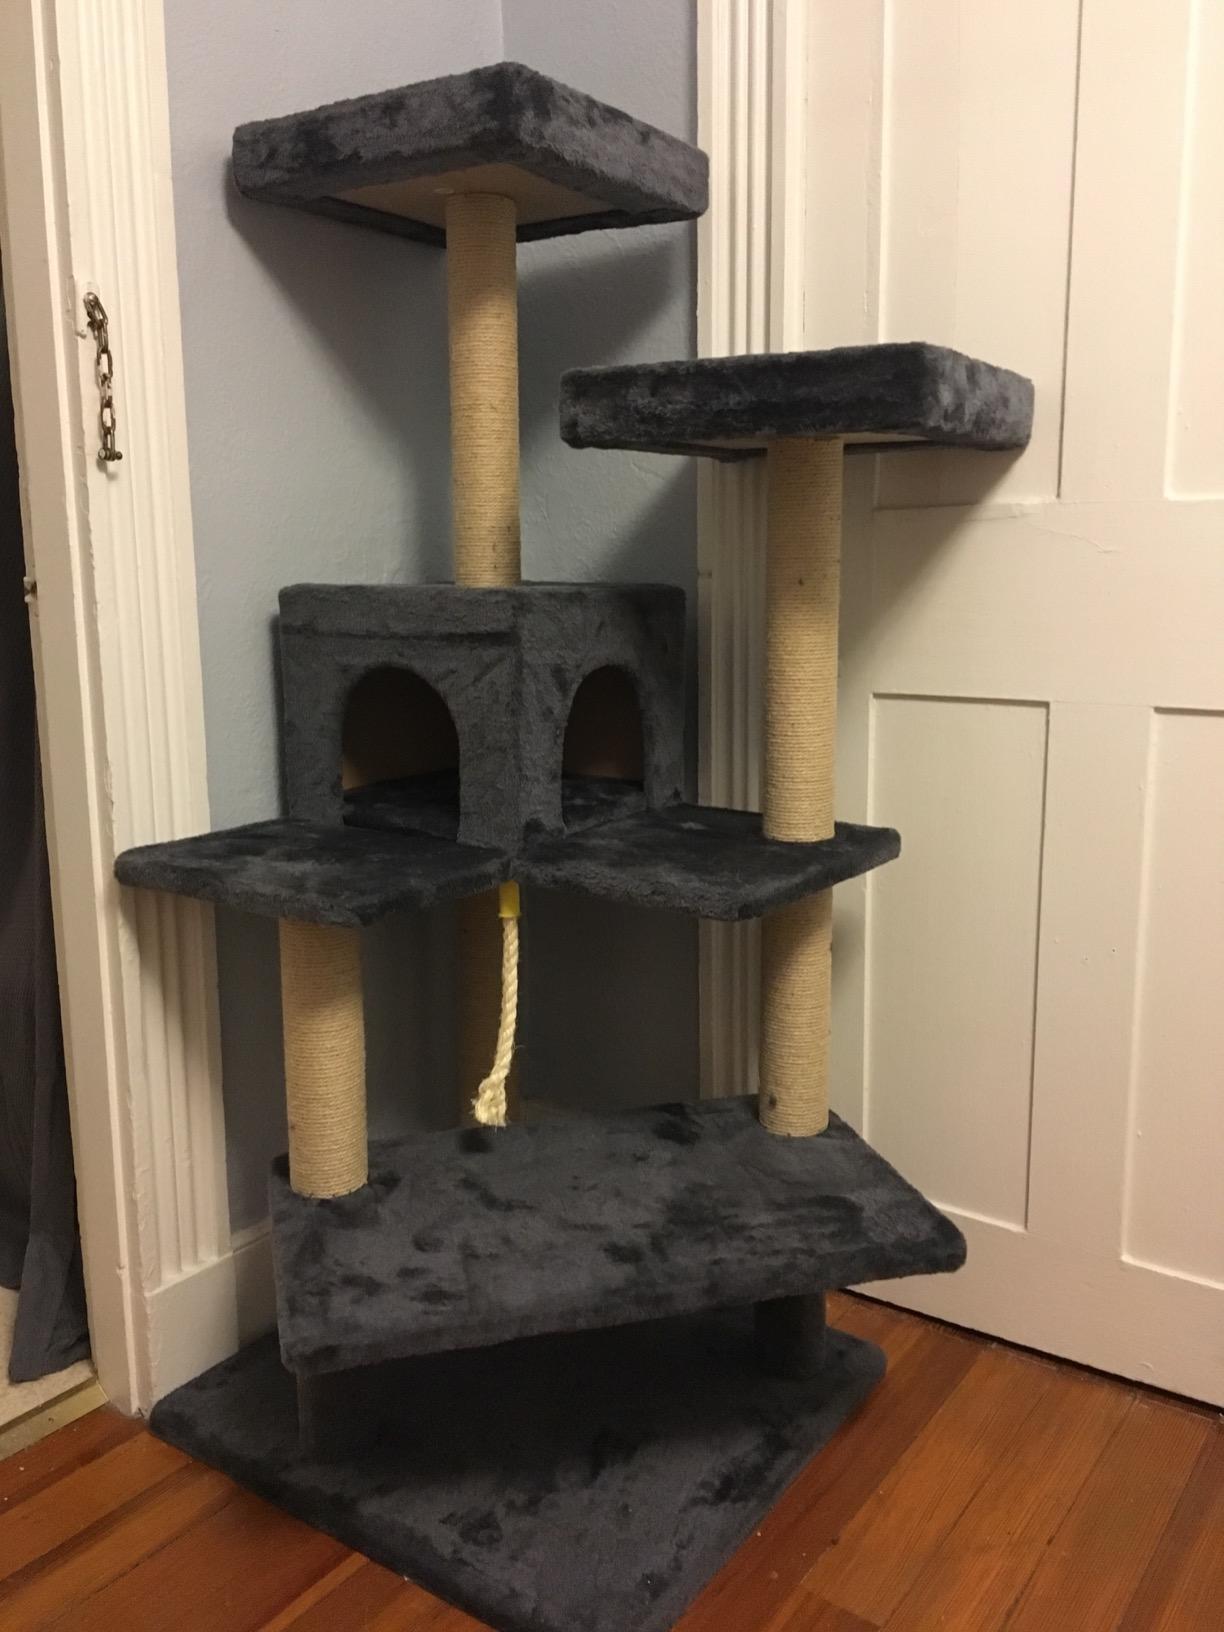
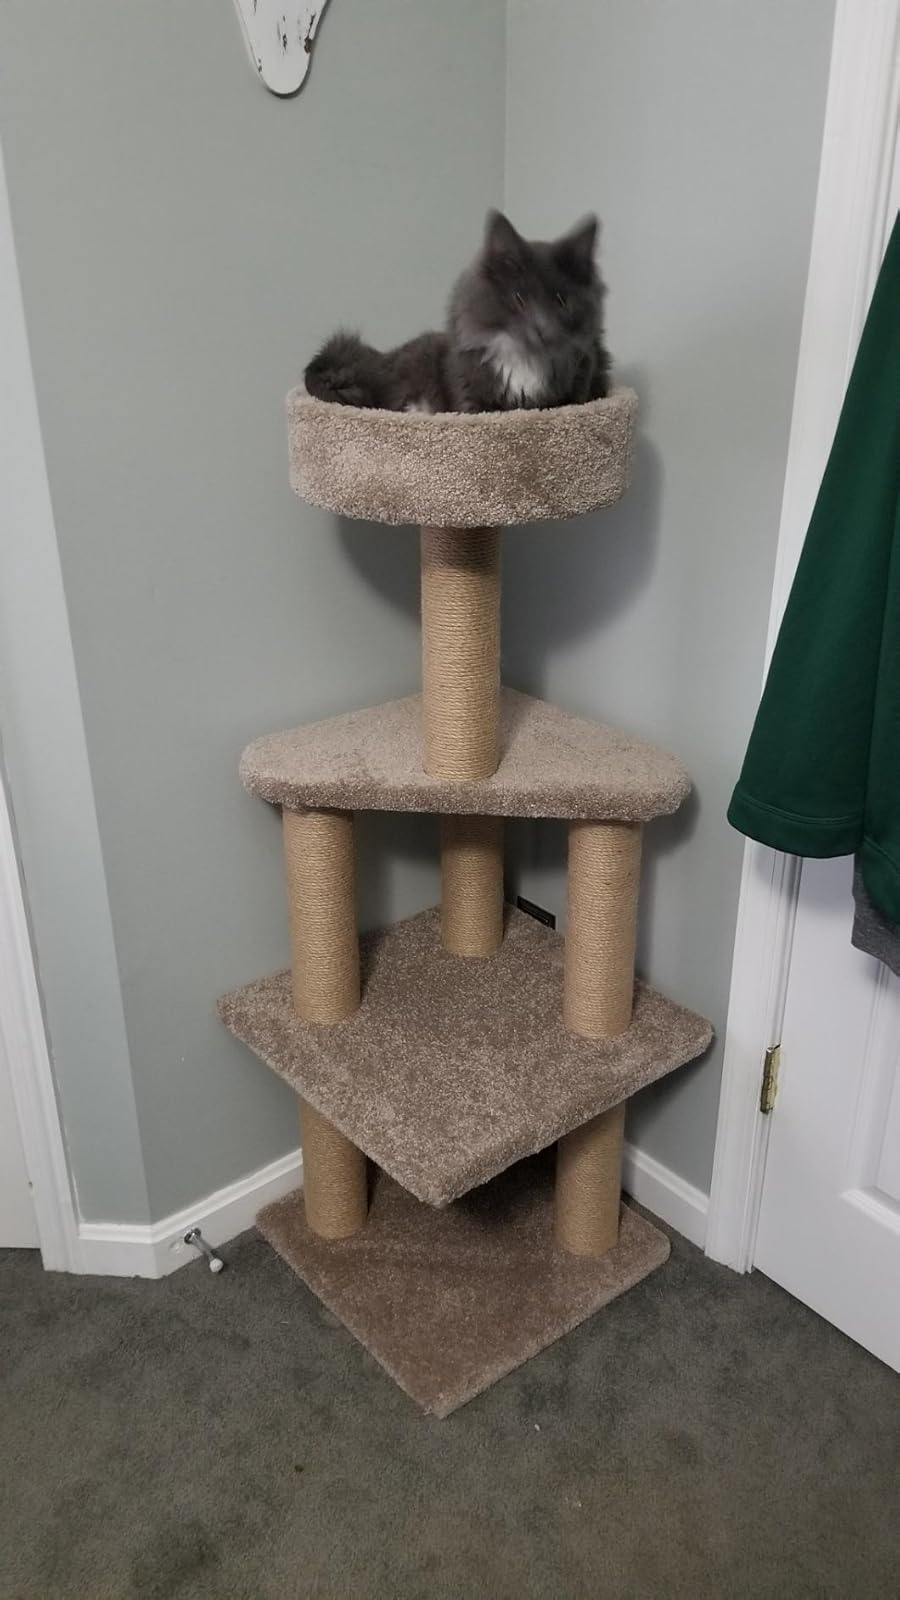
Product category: items_cat tree
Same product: no